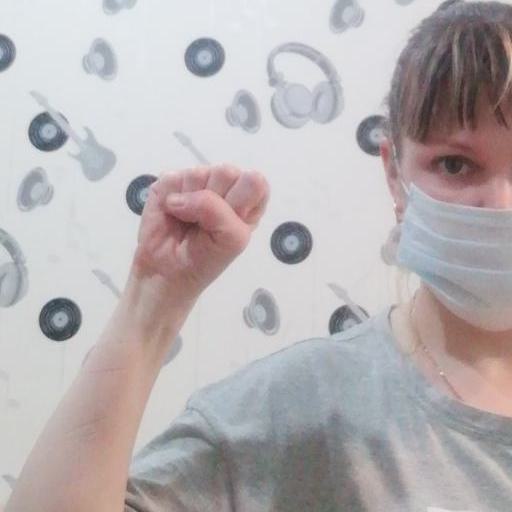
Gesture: fist